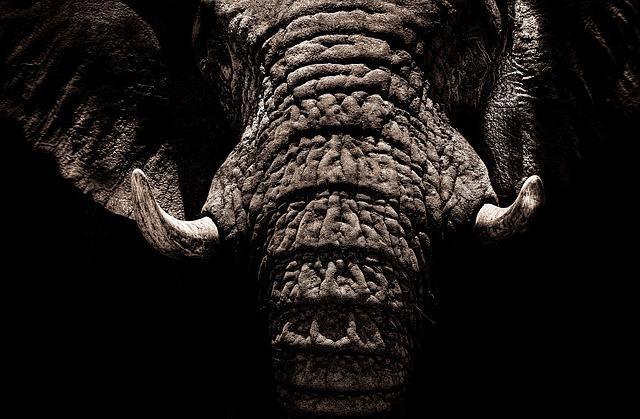
elephant